List of The Carol Burnett Show characters and sketches

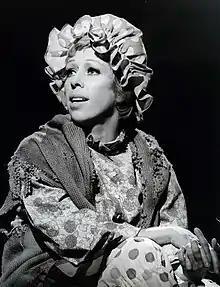
Burnett as the Charwoman

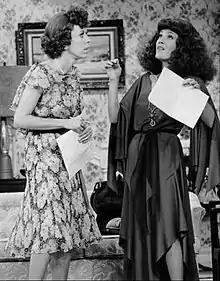
Burnett as Eunice with Madeline Kahn in "The Family" sketch

Burnett as a little girl who is a member of the Fireside Girls of America, a Girl Scout-type of organization, always trying to blackmail adults into making a contribution to her troop. Lawrence has played her sister Cecily.